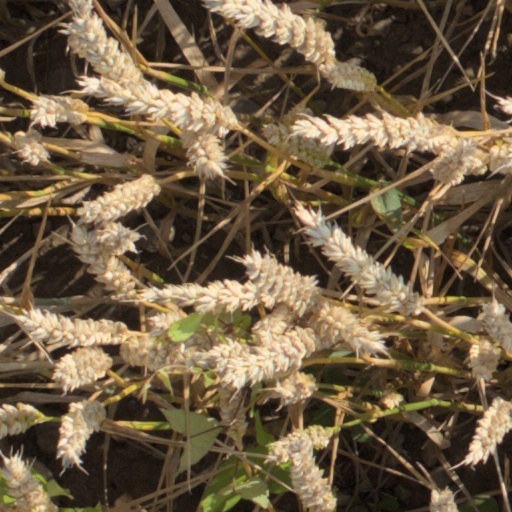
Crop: wheat